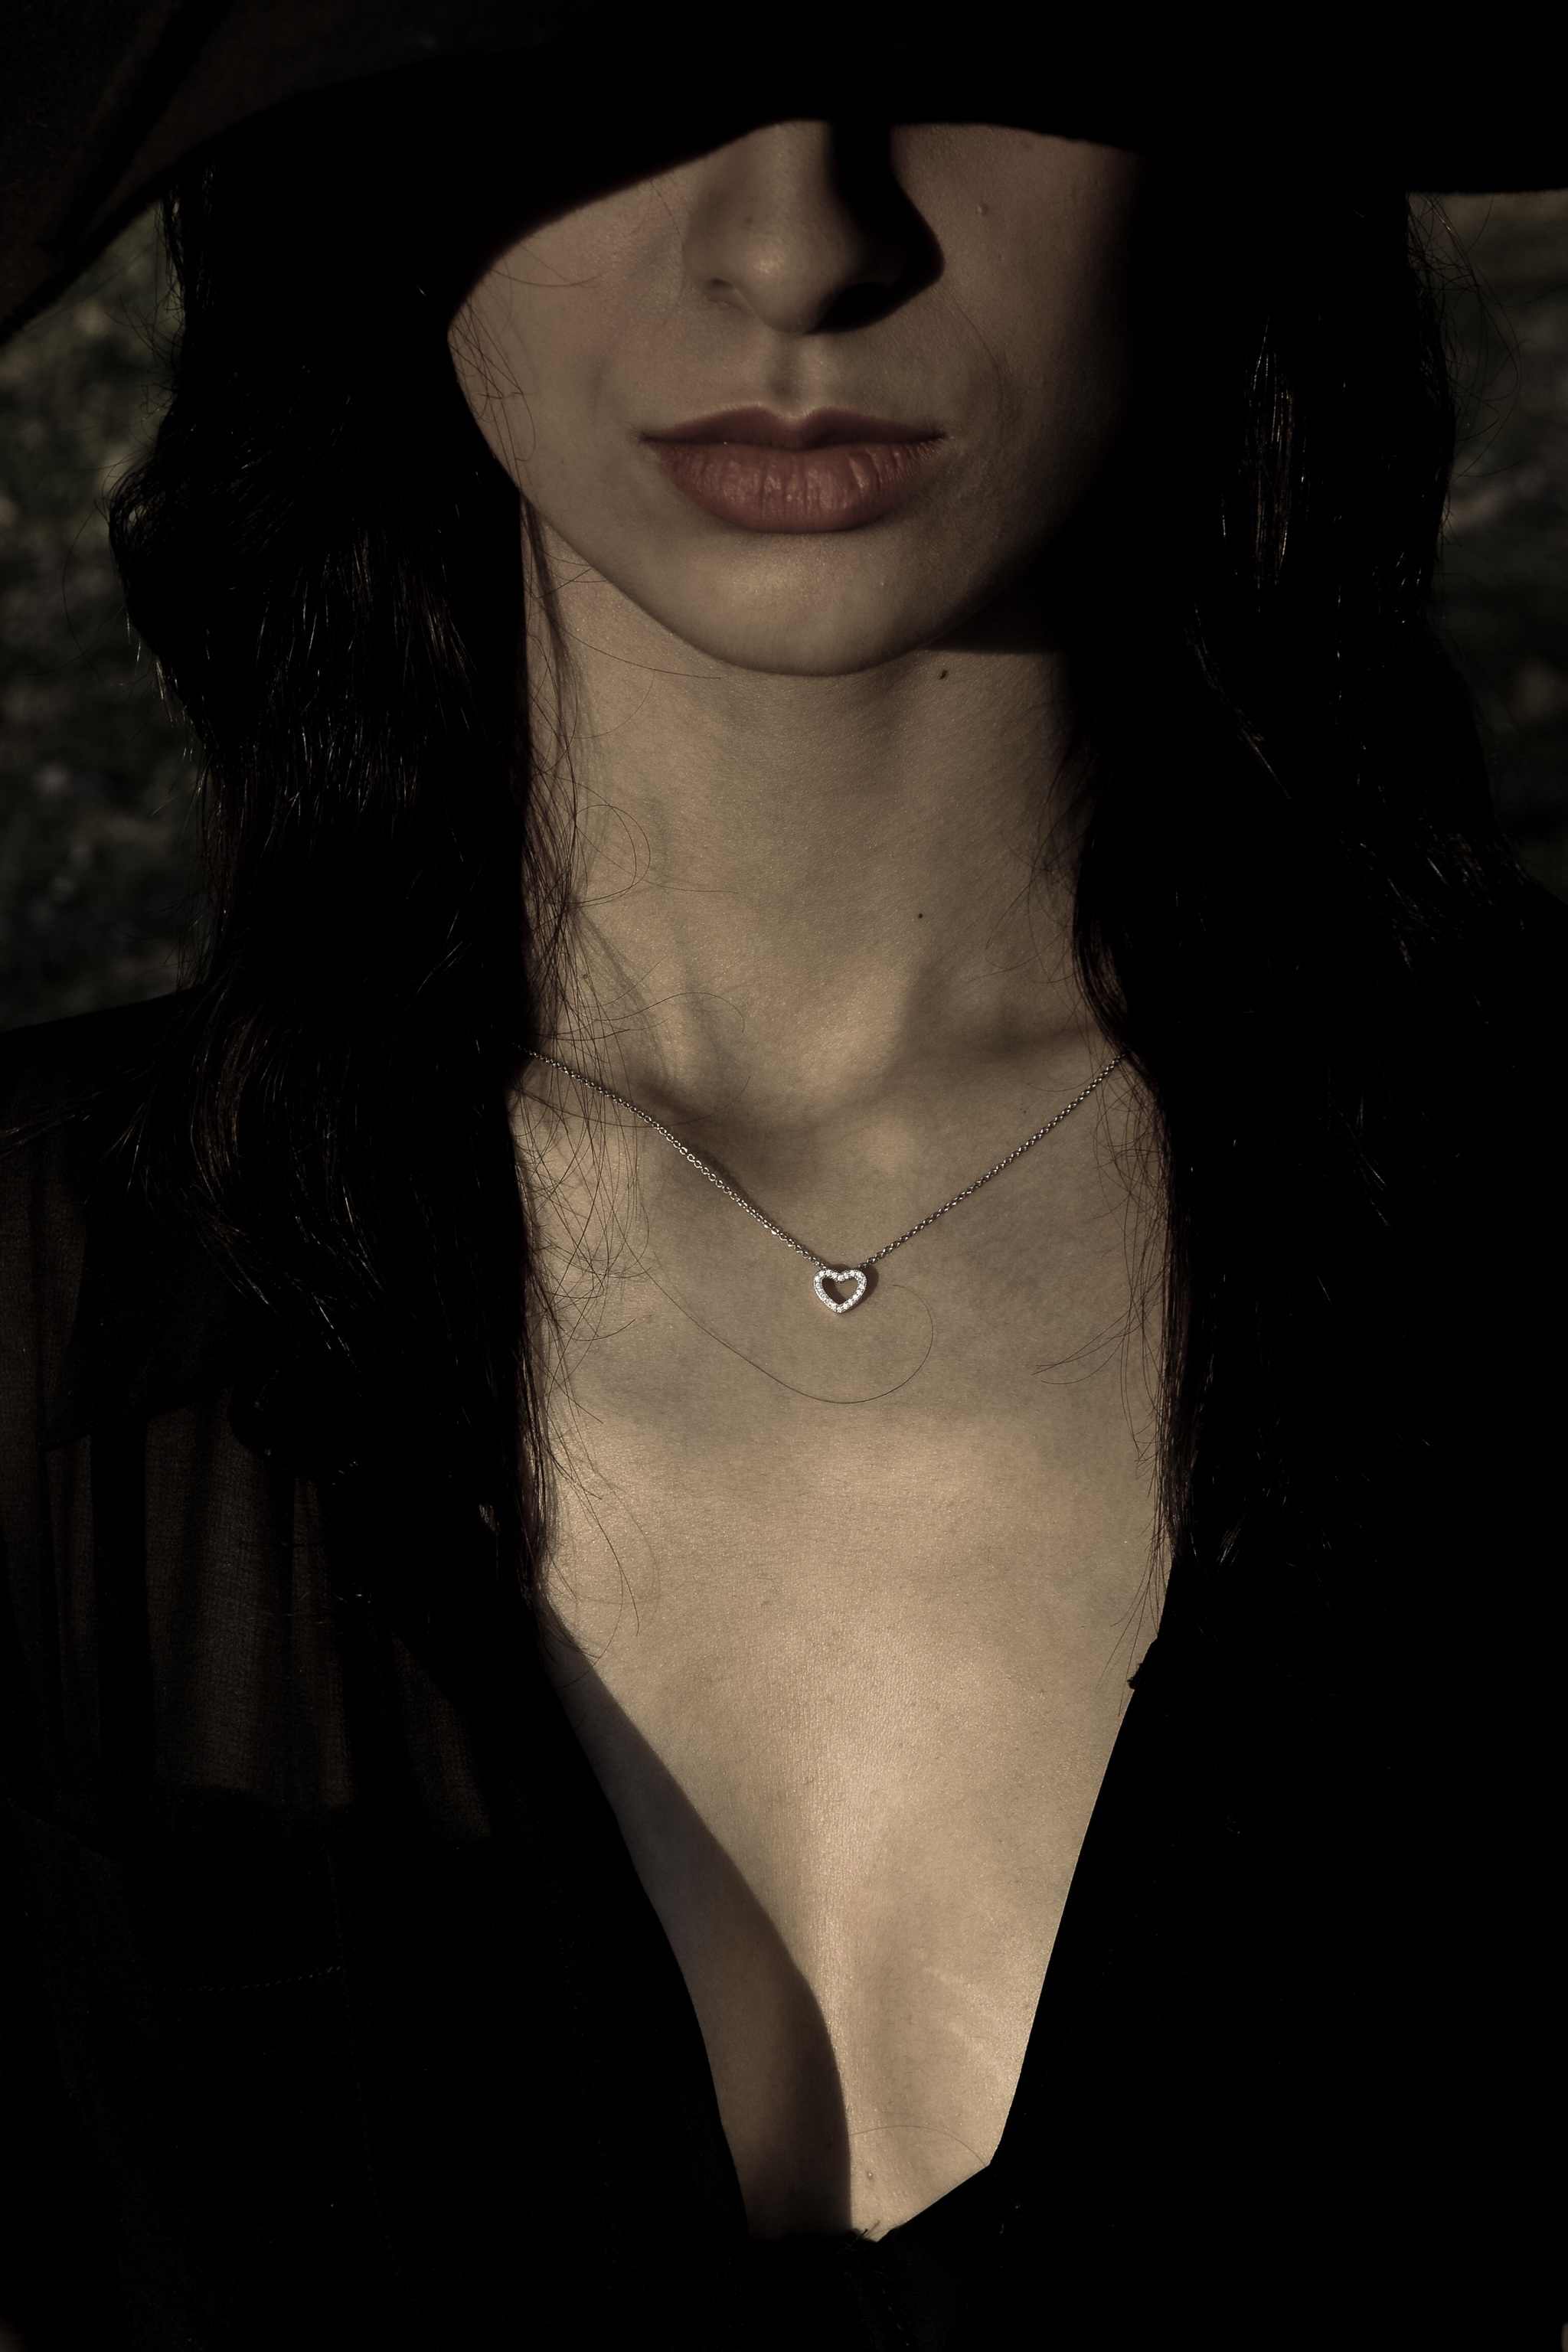
person, black and white, girl, woman, white, photography, mystery, portrait, model, darkness, fashion, black, monochrome, lady, human body, mysterious, dress, eye, glasses, head, skin, beauty, sexy, image, organ, photo shoot, monochrome photography, art model